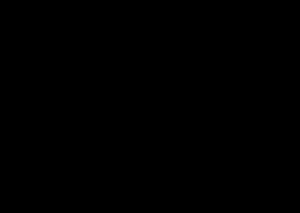
La vitamine B₆ est une vitamine hydrosoluble représentée par trois formes principales : la pyridoxine, le pyridoxal, et la pyridoxamine.